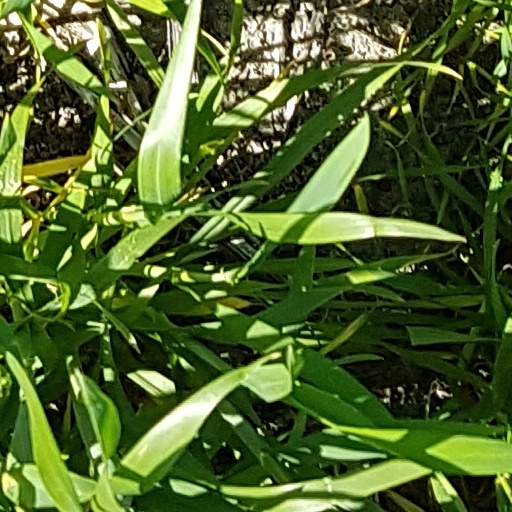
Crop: wheat